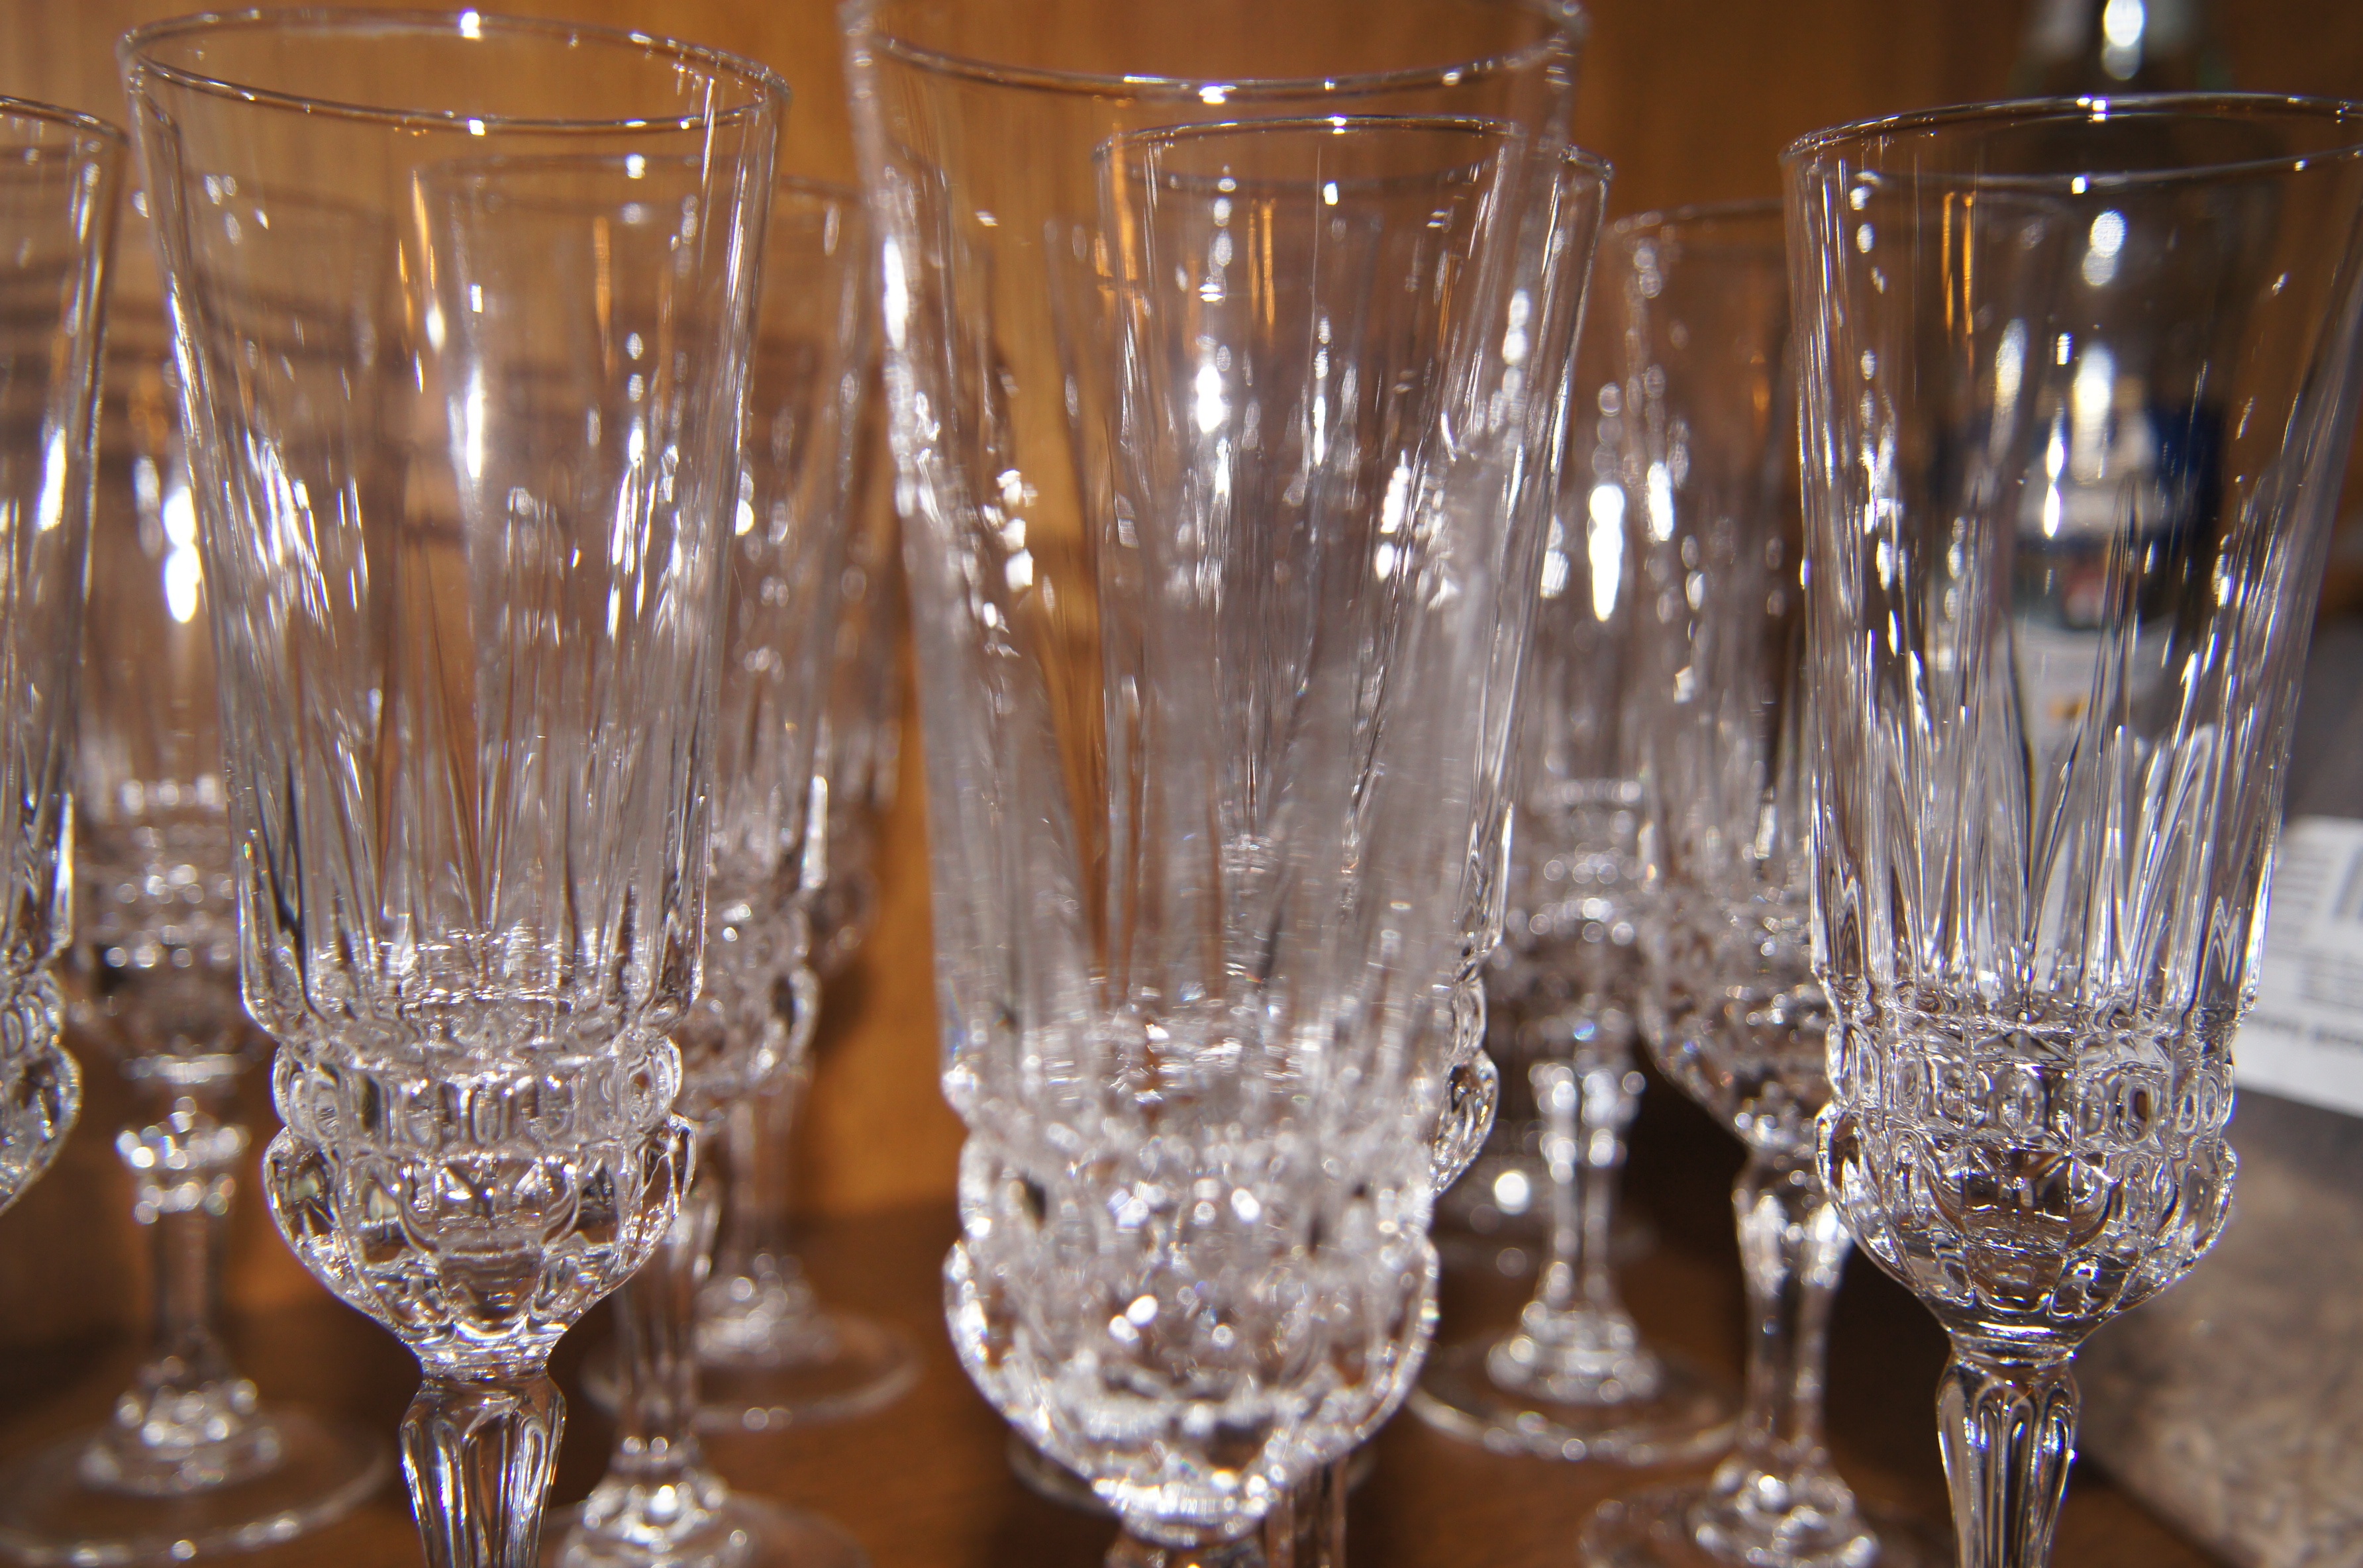
wine, glass, drink, set, lighting, material, wine glass, transparent, champagne, wine glasses, crystals, stemware, a glass of, crystal glasses, centrepiece, drinkware, champagne stemware